Lt. Richard Hathorn House

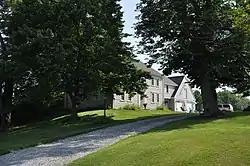

The Lt. Richard Hathorn House is a historic house on Maine State Route 127 in Woolwich, Maine, USA. Built in 1784, it is one of the best-preserved early Federal period houses in Maine's Mid Coast region. It was listed on the National Register of Historic Places in 1980.